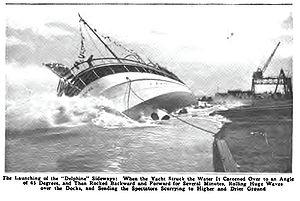
Le SS Delphine est un yacht à vapeur construit en 1921 pour Horace Dodge, cofondateur du constructeur automobile américain Dodge et est l'un des derniers yachts à vapeur encore en service.